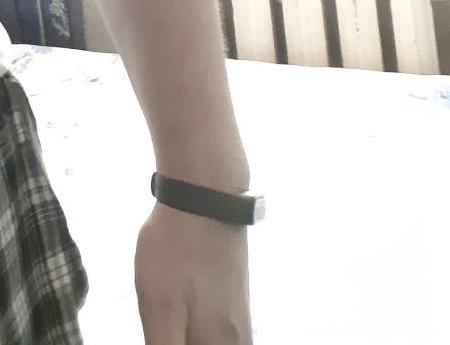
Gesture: no_gesture